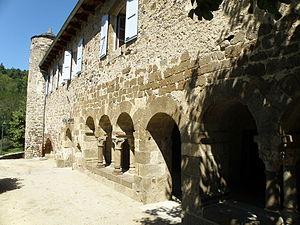
Chamalières-sur-Loire, comm. dans le départ. de la Haute-Loire, France (région Auvergne). Cloître de l'ancien prieuré, attenant à l'église Saint-Gilles.